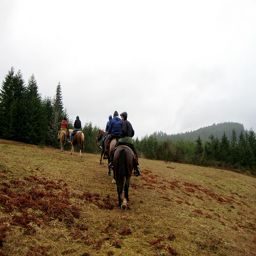
A group of people ride horses up a hill
Several people riding horses up a hill near pine trees
A trial of horses and people are going up a hill.
A group of people riding horses on a trail ride.
Group of people on horseback riding along a trail.